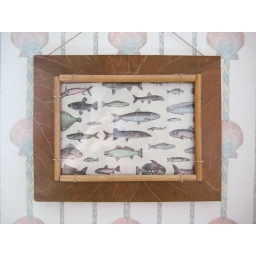
in da beach house